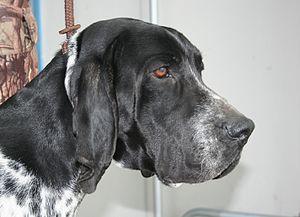
Le braque d’Auvergne est une race de chien originaire du Cantal en France. Il s'agit d'un chien d'arrêt sélectionné depuis plusieurs siècles. De type braque, la robe noire et blanche plus ou moins mouchetée ou grisonnée lui vaut l'appellation non officielle mais courante de bleu d’Auvergne.